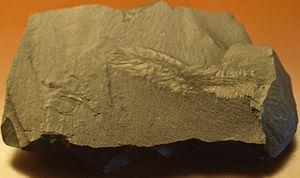
Canadia, signifiant « du Canada », est un genre éteint d'annélides polychètes ayant vécu il y a environ 505 millions d'années au Cambrien moyen, et qui a été découvert dans le lagerstätte de Burgess, dans les montagnes rocheuses, au Canada. Il a été nommé par le Professeur Charles D. Walcott, du Smithsonian Institute de Washington, en 1911, et redécrit par Conway Morris en 1979.